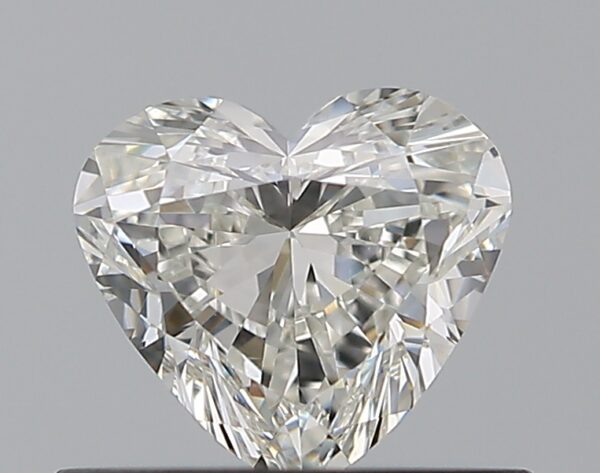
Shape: heart
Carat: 0.5
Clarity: VS1
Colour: H
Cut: GD
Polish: EX
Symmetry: GD
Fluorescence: N
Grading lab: GIA
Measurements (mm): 4.94 x 5.4 x 2.99